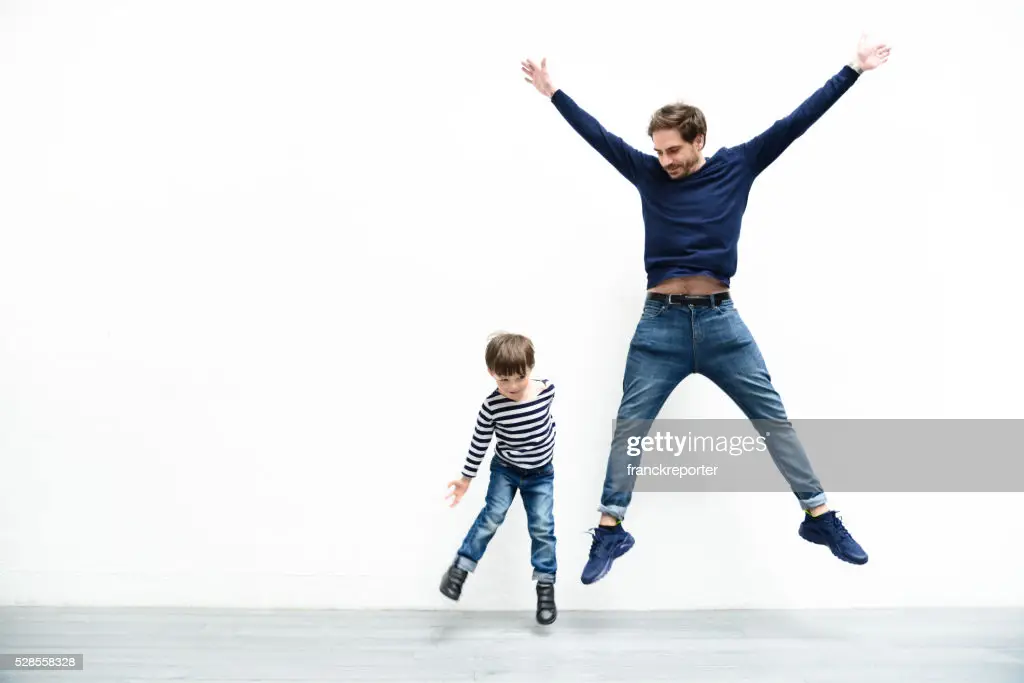
Adjective: higher
Antonym: lower